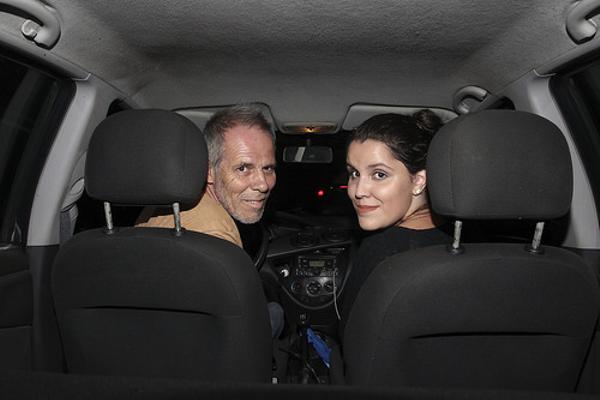
回答: 高速でハンドルが外れた